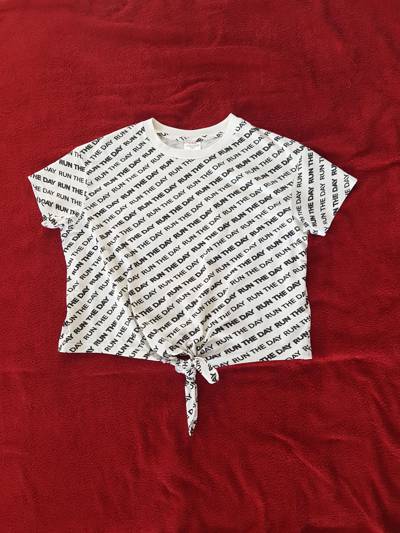
Waste category: clothes